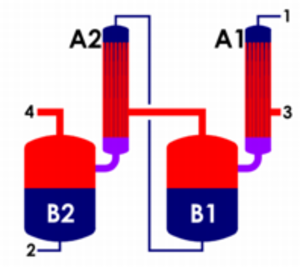
Un évaporateur à multiples effets ou évaporateur à effet multiple, tel que défini dans le génie chimique, est un évaporateur permettant une utilisation efficace de la chaleur de la vapeur pour faire évaporer l'eau.